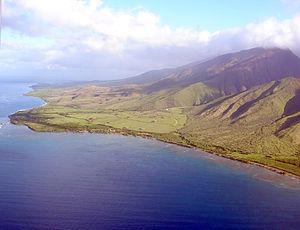
Olowalu est une census-designated place de l'État d'Hawaï dans le comté de Maui, aux États-Unis. En 2010, la population était de 80 habitants.